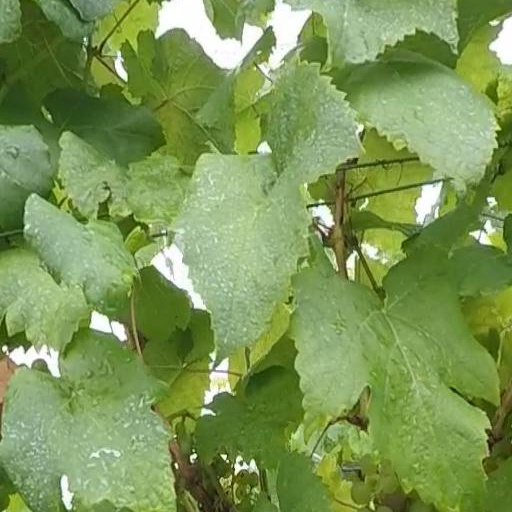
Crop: grape